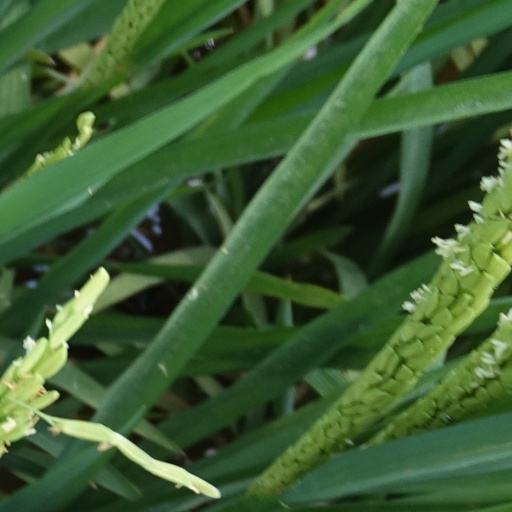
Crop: rice